History of sport

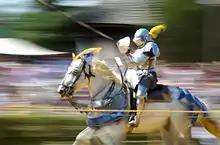
Jousting at the Maryland Renaissance Festival

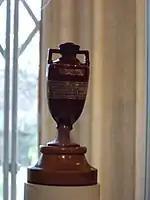
The Ashes urn, competed for between Australia and England in cricket

A polished bone implement found at Eva in Tennessee, United States and dated to around 5000 BCE has been construed as a possible sporting device used in a "ring and pin" game.